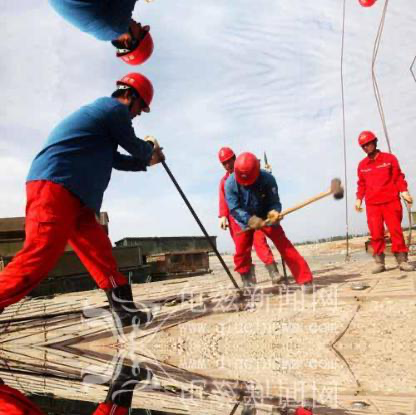
Objects in the image:
label: helmet
label: helmet
label: helmet
label: helmet
label: helmet
label: helmet